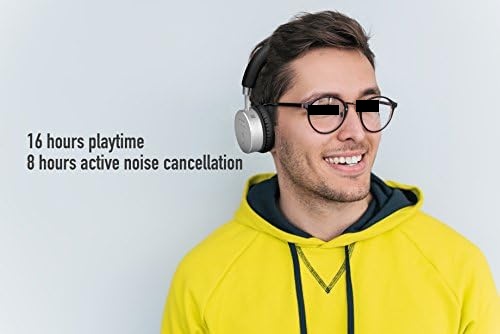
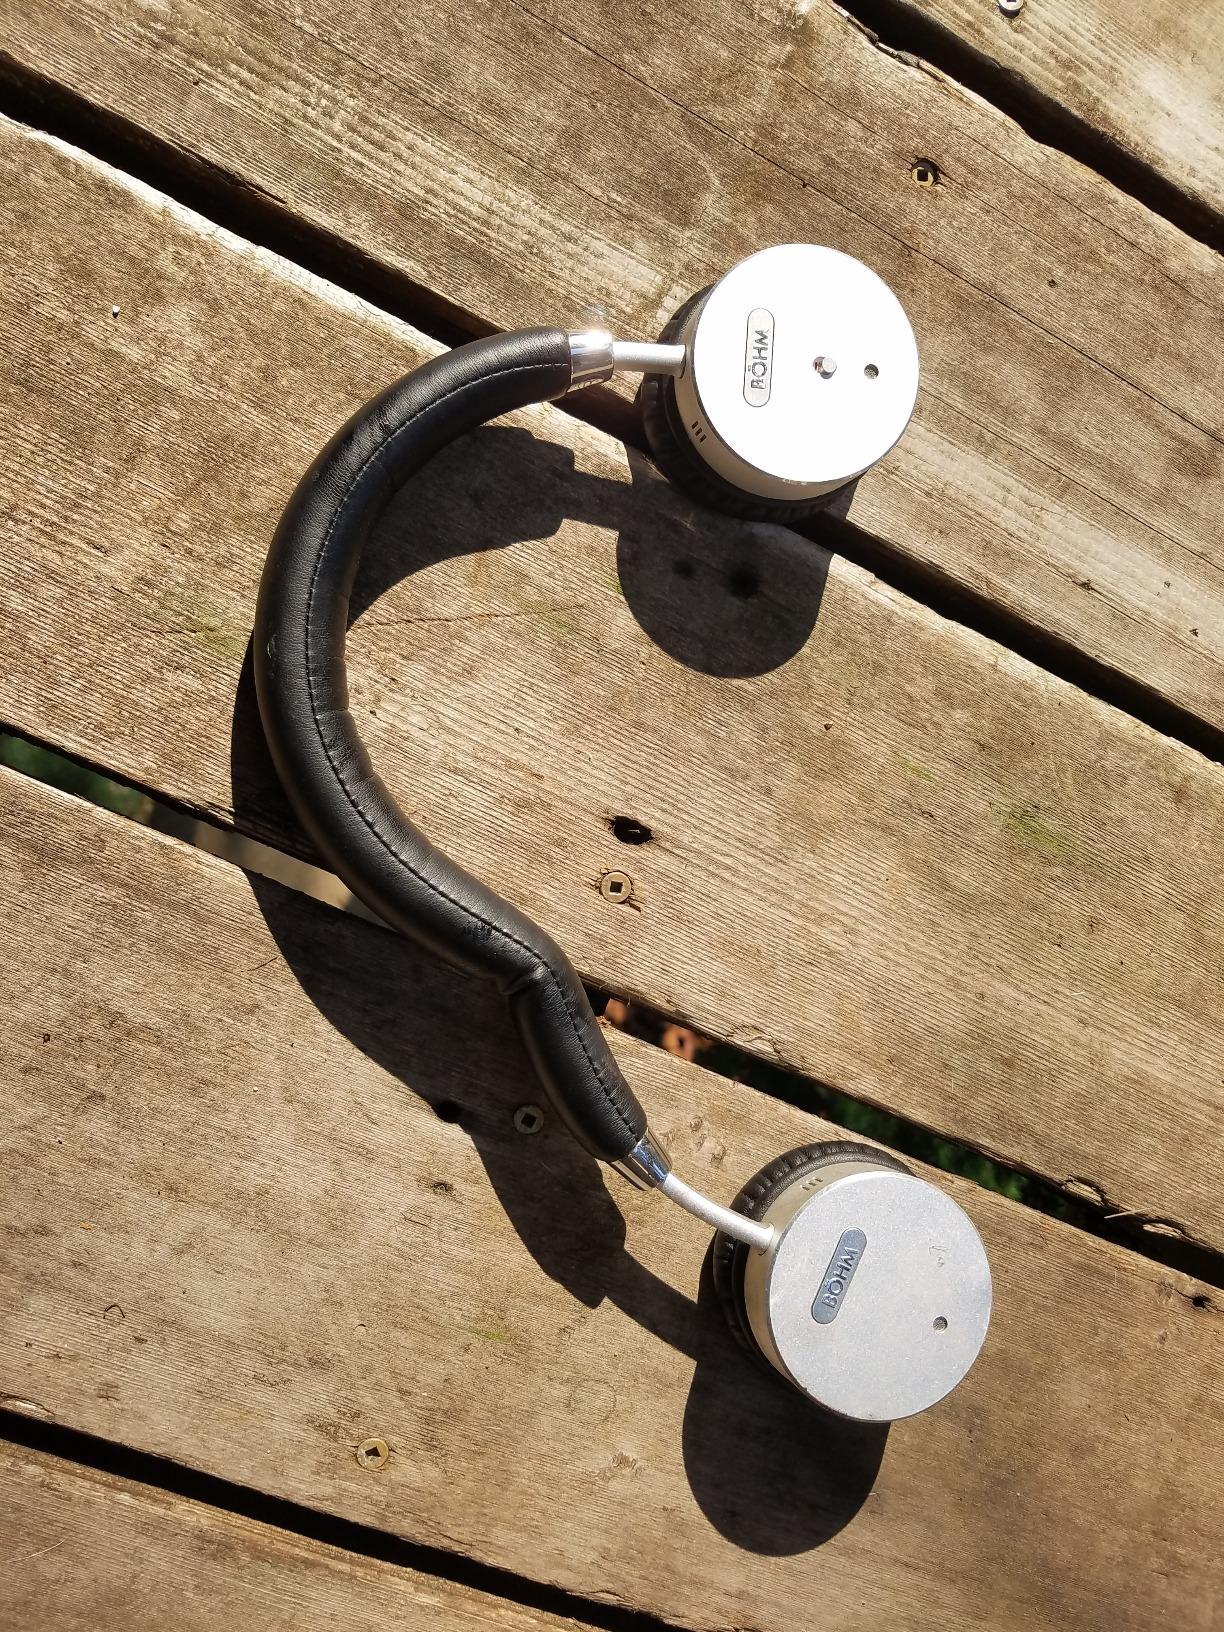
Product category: headphones
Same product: yes